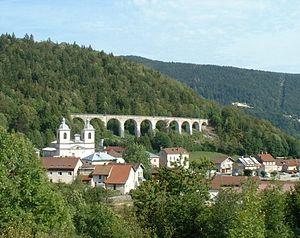
Morbier est une commune française située dans le département du Jura en région Bourgogne-Franche-Comté. Elle fait partie de la région culturelle et historique de Franche-Comté.
L'expression couramment utilisée viaducs de Morez s'applique principalement aux deux viaducs des sections de lignes ferroviaires de Morbier à Morez et Morez Saint-Claude, dans le département du Jura en Franche-Comté, groupés dans le secteur de Morez et bien visibles depuis la gare ou la ville de Morez.